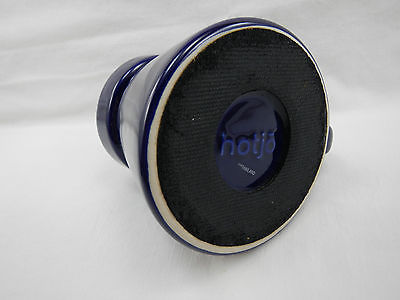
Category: mug